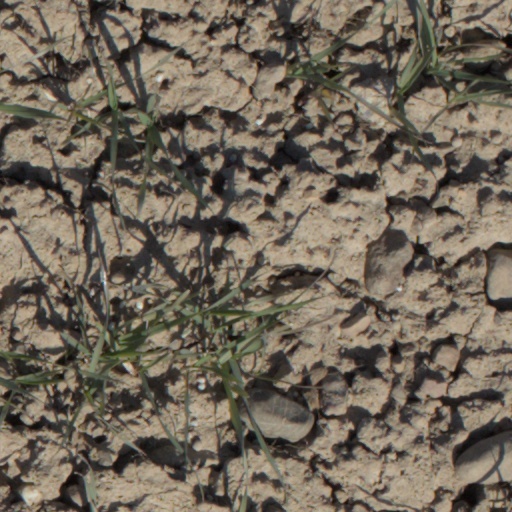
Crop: wheat